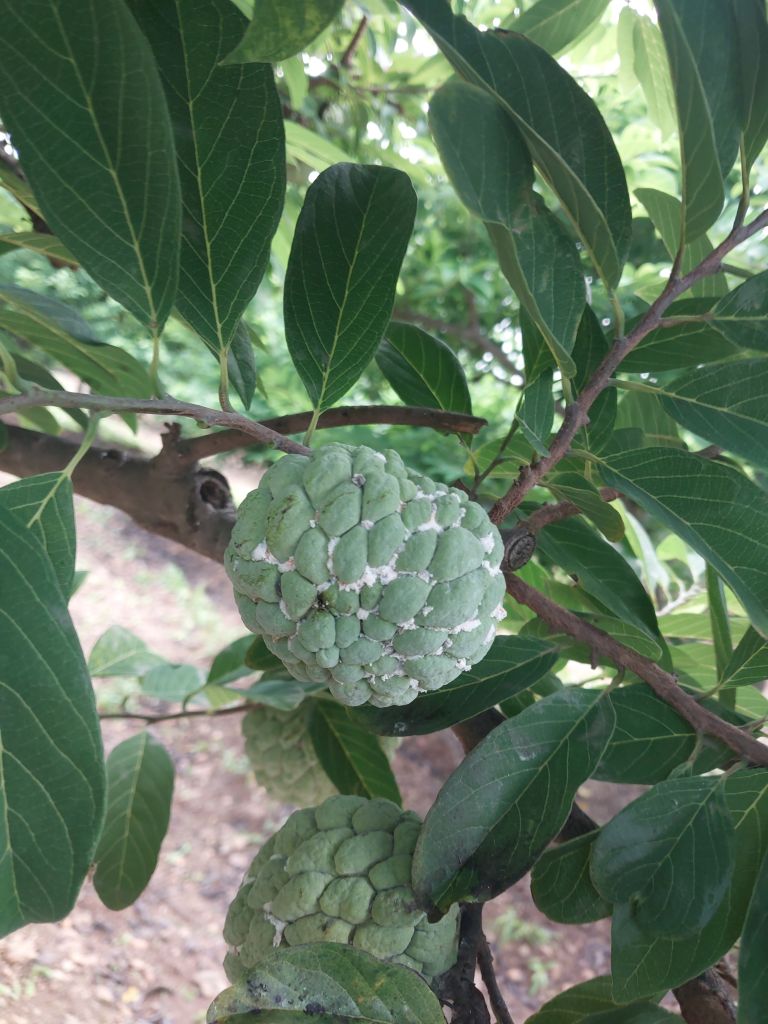
Disease label: Mealy Bug